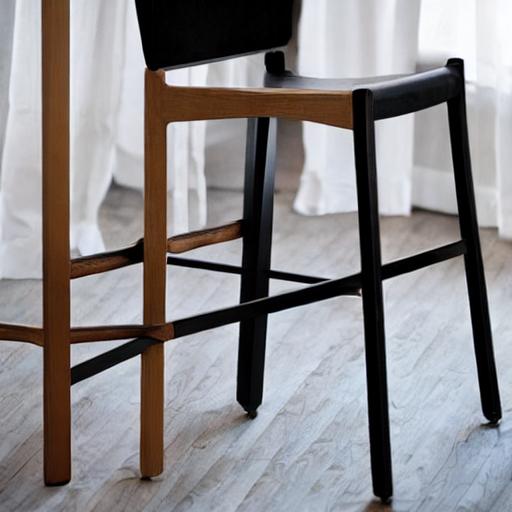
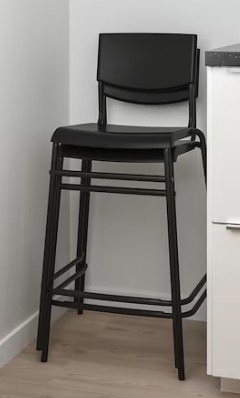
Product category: stool
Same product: no